The Paradise Bargain

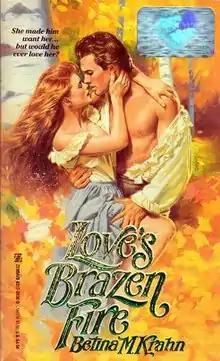
First edition (original title)

The Paradise Bargain is an historical, romance novel by the American writer Betina Krahn.